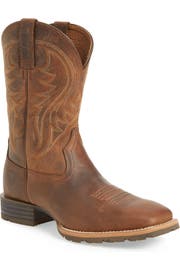
classic cowboy style defines a ruggedly built boot one-piece on a lugged oil and slip resistant duratread sole for sure footed traction